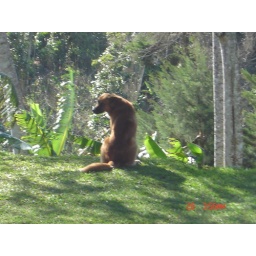
a dog over the grass